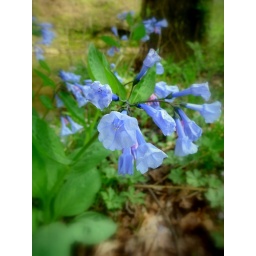
Found these gorgeous flowers beside a creek a few miles from my house